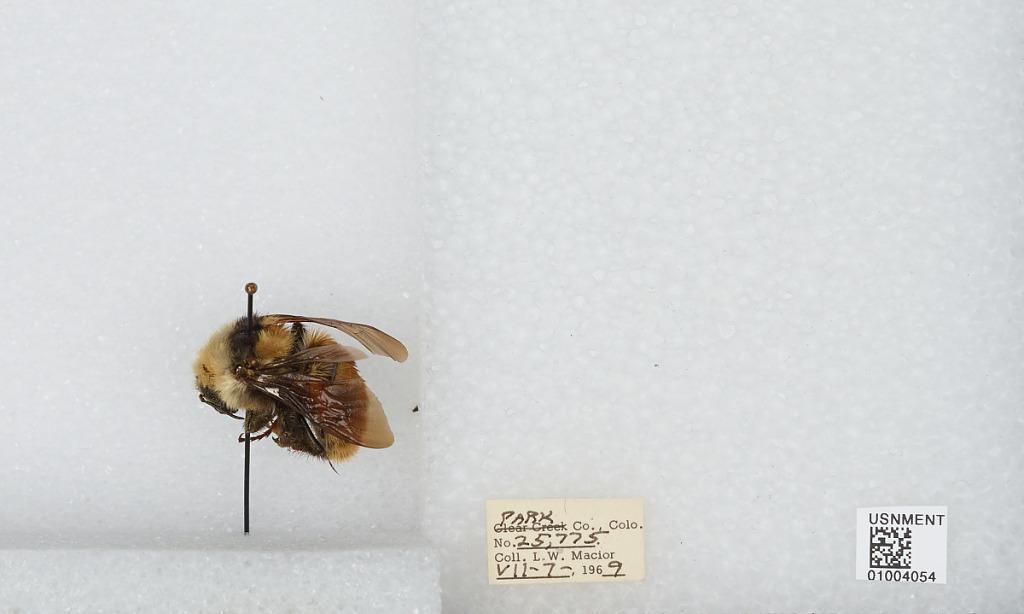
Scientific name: Bombus (Subterraneobombus) appositus Cresson
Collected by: L. Macior
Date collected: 1969-7-7
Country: United States
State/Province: Colorado
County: Park
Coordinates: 39.12, -105.71